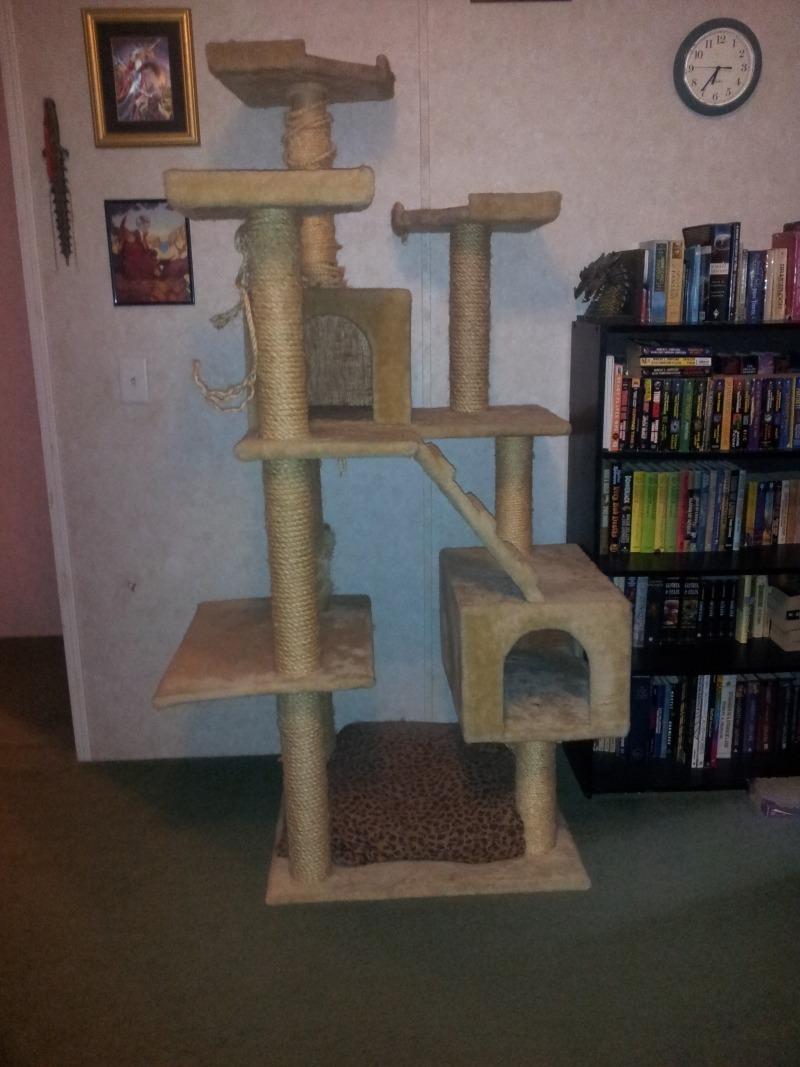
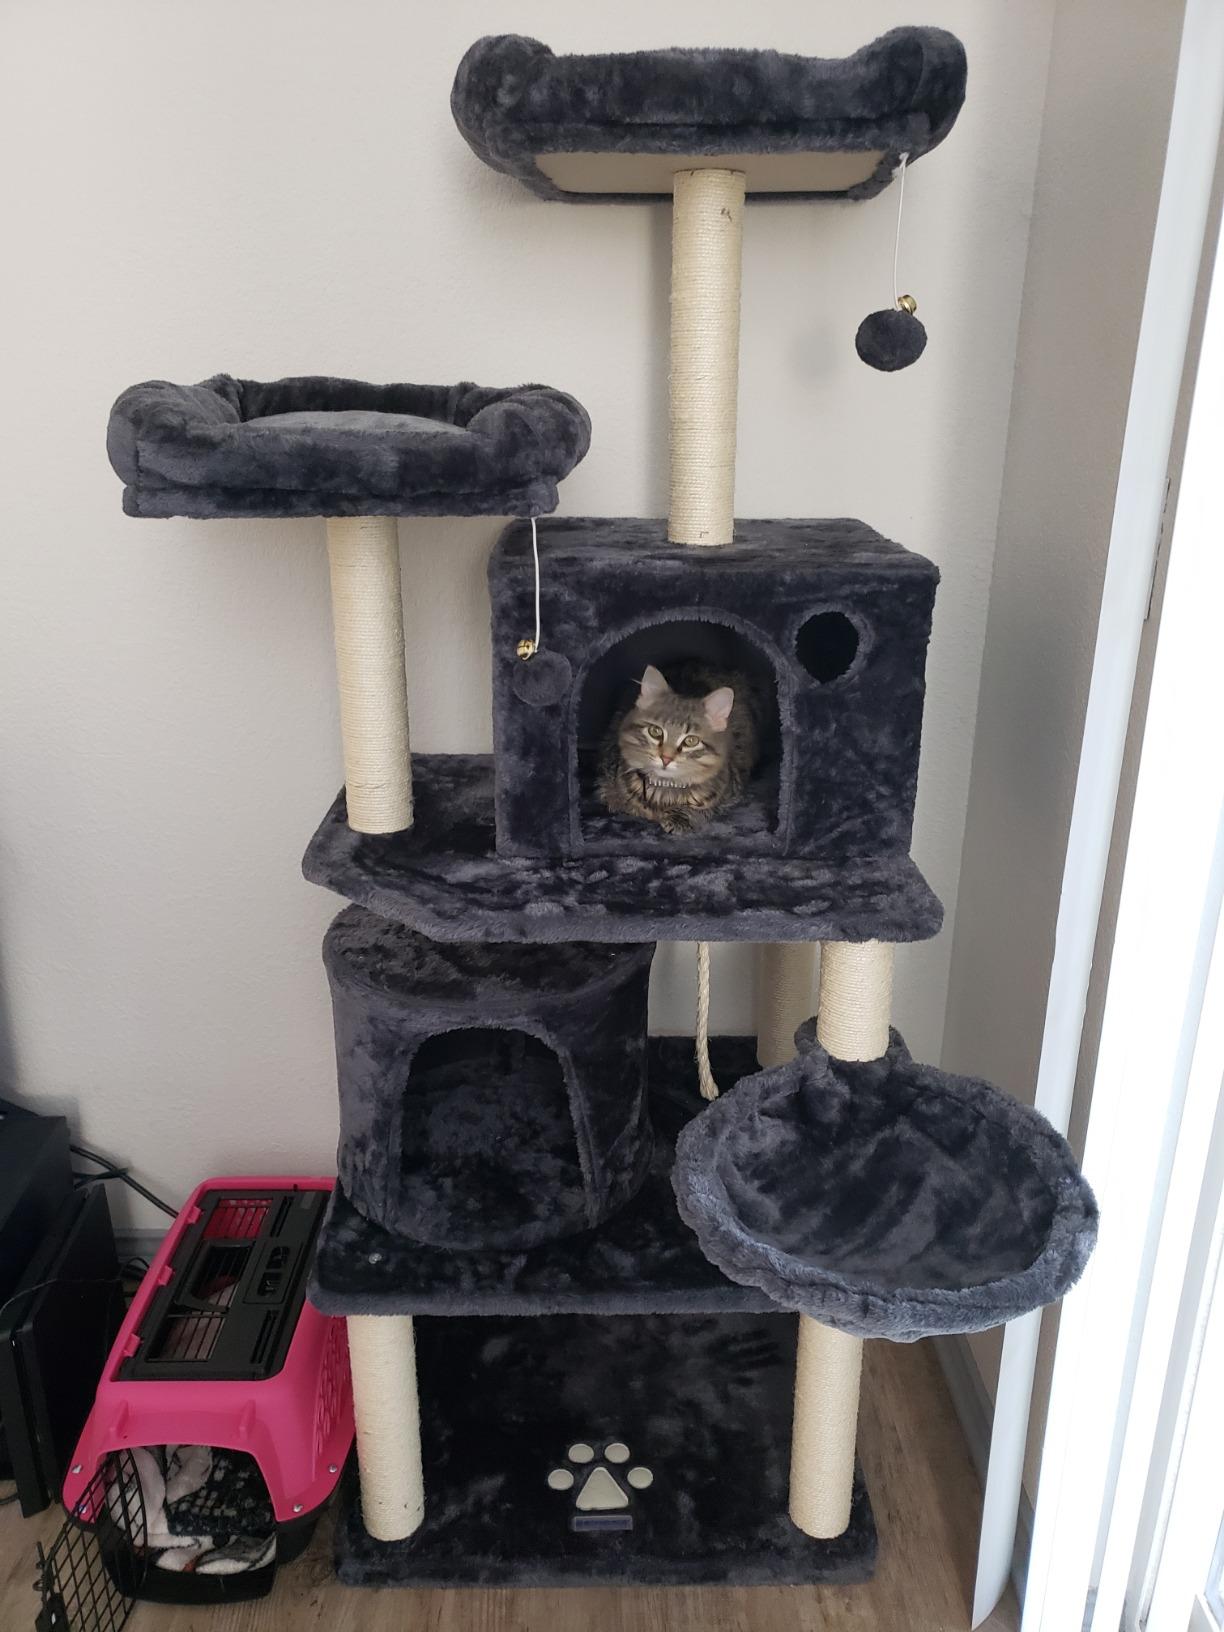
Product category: items_cat tree
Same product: no